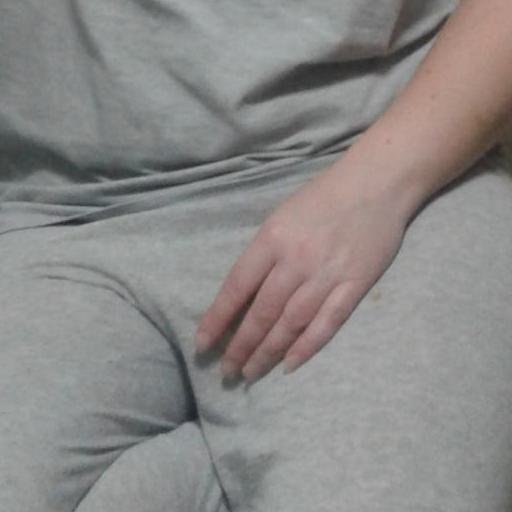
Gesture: no_gesture